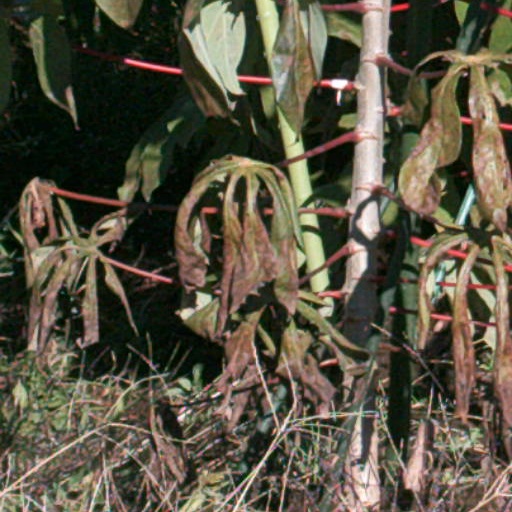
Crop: cassava